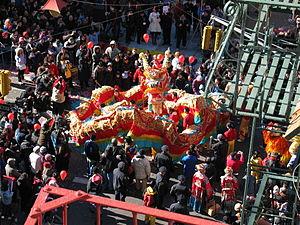
Chinatown est un quartier chinois situé dans le sud de l'arrondissement de Manhattan, à New York. À l'exemple d'autres Chinatowns, celui de New York constitue une enclave ethnique peuplée majoritairement de Sino-Américains. Depuis quelques années, la communauté chinoise du quartier de Flushing, dans l'arrondissement de Queens, moins connue, est devenue plus nombreuse.